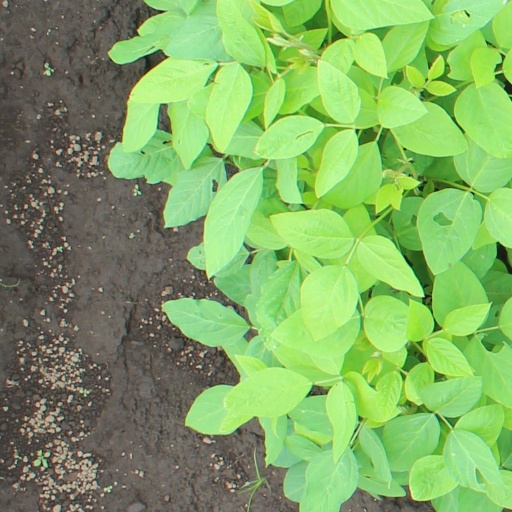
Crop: soybean